Violante Sánchez of Castile

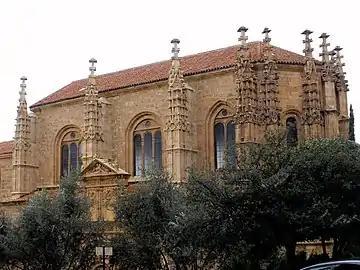
Exterior of the Monastery of Sancti Spiritus, Salamanca.

In 1325 Violante Sanchez de Castilla began to exercise patronage, despite the discontent of the Grand Masters of the Order of Santiago and the nuns of the Monastery of Sancti Spiritus in Salamanca, who claimed their right to choose their own commander. At that time, the Monastery of Sancti Spiritus was one of the two most prominent hospital foundations that the Order of Santiago had in the Kingdom of León, followed by the town and castle of Castrotorafe, an uninhabited municipality located in the current province of Zamora. Historian Charles García pointed out that the fact that Violante preference to profess as a nun in the Order of Santiago and not in a mendicant order could be due to her interest in obtaining political, economic and social power thanks to the possession of some of the assets of that Order, and also possibly due to the flexibility of the institution, since the nuns were not obliged to live cloistered.